Knockan Crag

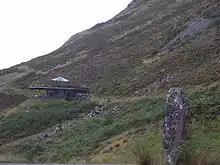
Knockan Crag visitor centre

Knockan Crag ("crag of the small hill") lies within the North West Highlands Geopark in the Assynt region of Scotland north of Ullapool. During the nineteenth century Knockan Crag became the subject of much debate when geologists noted that the Moine schists at the top of the crag appeared to be older than the Cambrian and Ordovician rocks such as Durness limestone lower down. Disagreements over the processes that could have caused this to occur were referred to at the time as the "Highlands Controversy". The argument was primarily between Roderick Murchison and Archibald Geikie on the one hand and James Nicol and Charles Lapworth on the other. Murchison and Geikie believed the sequence was wrong and that the Moine schists must be the younger rocks. The controversy was finally resolved by the work of Ben Peach and John Horne whose 1907 paper on the subject remains a classic text. Peach and Horne demonstrated that the situation resulted from the action of a thrust fault - this being the first to be discovered anywhere in the world. The older rocks had been moved some 70 kilometres to the west over the top of the younger rocks due to tectonic action.